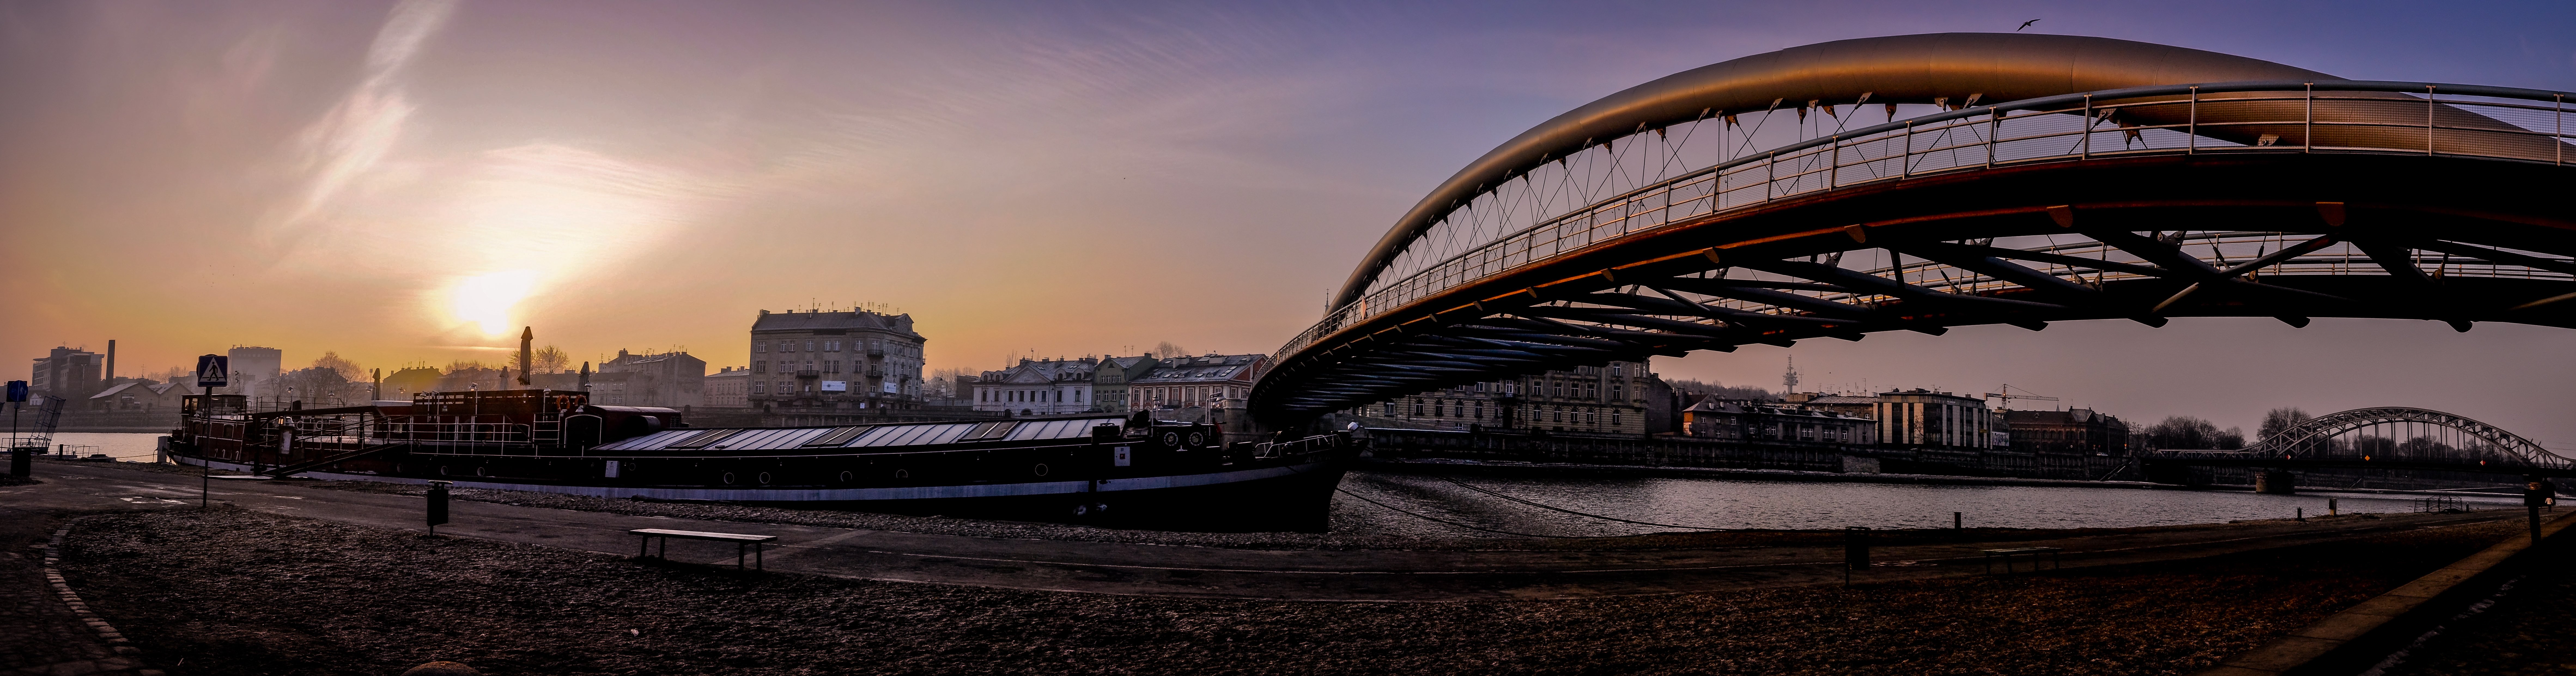
water, architecture, sunset, bridge, skyline, night, photography, morning, town, city, river, cityscape, panorama, dusk, arch, evening, reflection, landmark, stadium, art, poland, iron, european, banks, most, polska, krakow, cracow, polish, wisla